Answer in natural language. Considering the relative positions, is Doorframe above or below Microwave? Choose between the following options: below or above
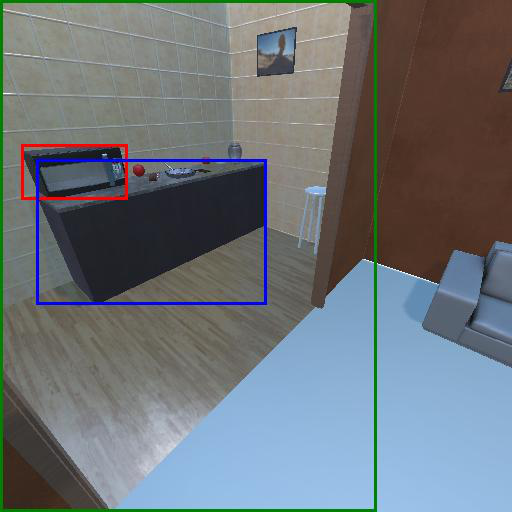
<answer>below</answer>